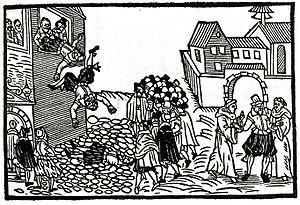
La défenestration de Prague de 1618 qui a eu lieu le 23 mai 1618 au château de Prague, parfois appelée seconde défenestration de Prague à la suite de celle de 1419, marque le paroxysme de la fronde des nobles de Bohême contre la monarchie des Habsbourg, qui depuis un siècle s'était établie à la tête de ce royaume. Conséquence des antagonismes religieux, économiques et politiques qui déchiraient l’Europe centrale au début du XVIIᵉ siècle, cet événement fut l'une des causes immédiates de la guerre de Trente Ans.
1618 est une année commune commençant un lundi.